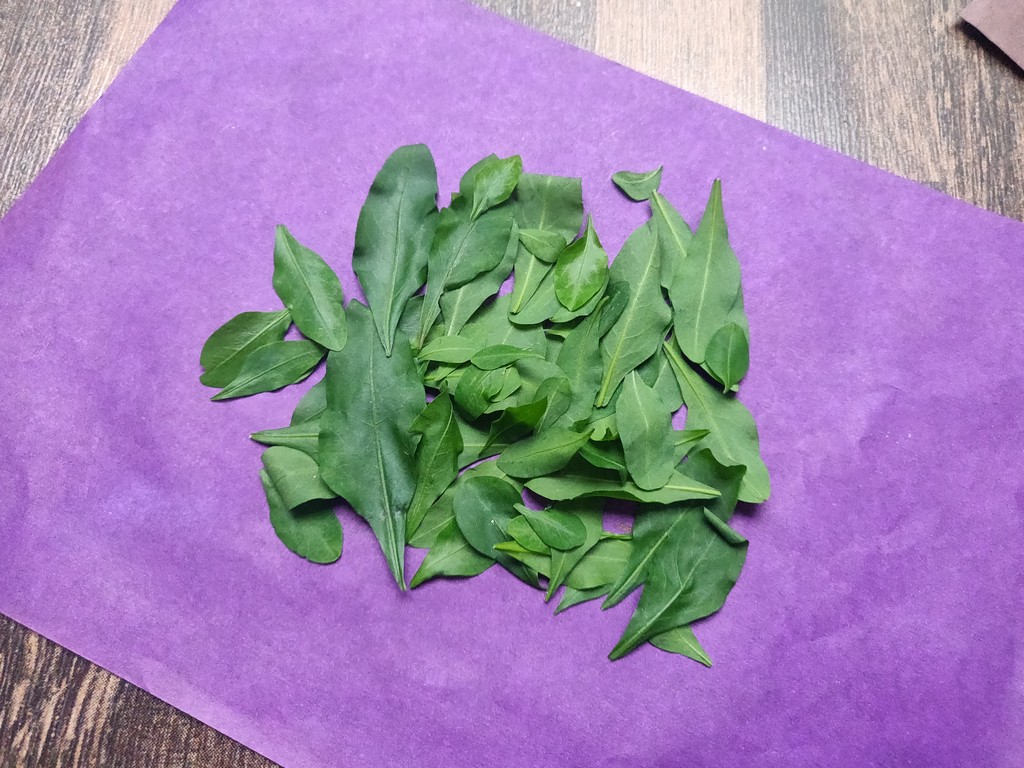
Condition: Healthy
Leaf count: multiple
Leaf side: unknown